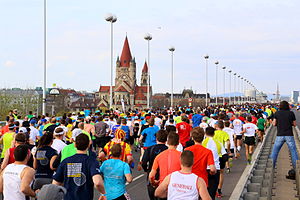
Vienna City Marathon
Vienna City Marathon 2015
Vienna City Marathon er det største Maraton i Østrig og har siden 1984 fundet sted årligt i Wien. Udover 42,195 kilometer-ruten bliver også et halvmaraton afholdt.